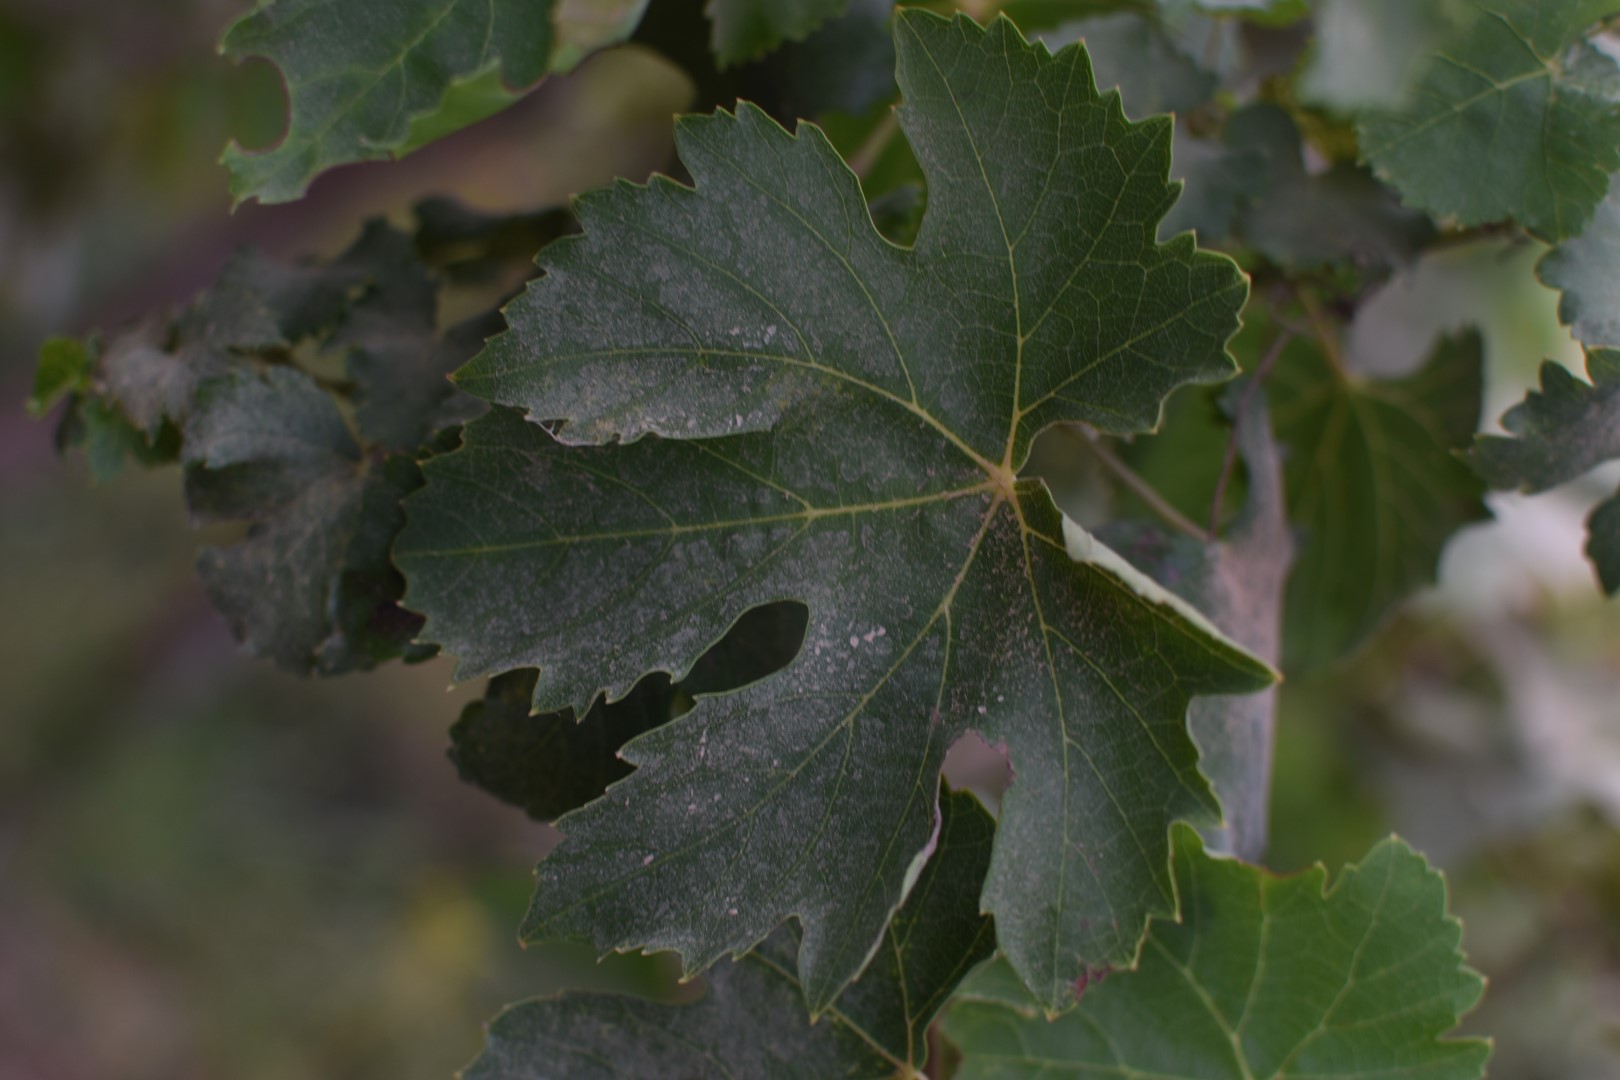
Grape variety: Thompson Seedless